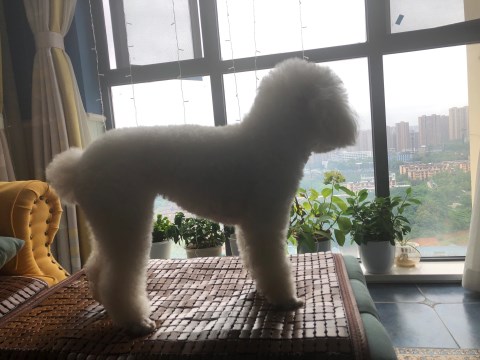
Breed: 2925-n000114-toy_poodle